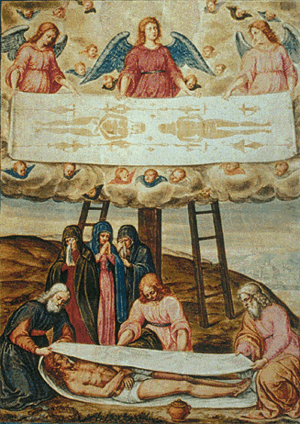
Ligklædet i Torino
Dette kirkemaleri af Giovanni Battista della Rovere (1561-1627) viser hvordan aftrykket angiveligt er afsat.
Ligklædet i Torino, der af nogle kristne troende regnes for Jesu ligklæde, er et 4 meter langt og 1 meter bredt klæde af linned, med et aftryk eller billede af en korsfæstet og mishandlet mandekrop. Det opbevares i Johannesdøber Domkirken i Torino i Italien.